List of Doctor Who universe creatures and aliens

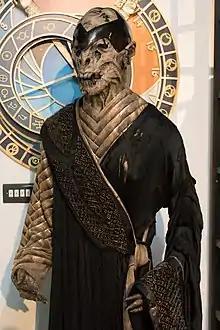
A Monk as it appears at the "Doctor Who" Experience

Mechonoids (sometimes spelled 'Mechanoids') are large, multifaceted, spherical robots created by humans. They first appear in the second season serial, "The Chase" (1965), being sent to prepare the planet Mechanus for colonisation. While working on the colonisation task, they imprison stranded astronaut Steven Taylor due to him not having their control codes. A group of Daleks, pursuing the TARDIS crew, engaged the Mechanoids in battle; which side was victorious is not shown.